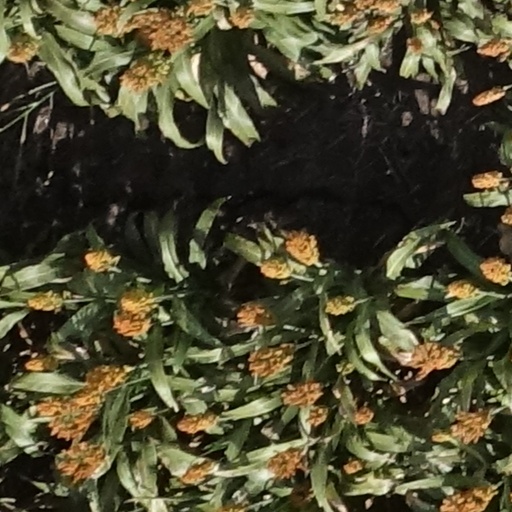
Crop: sorghum